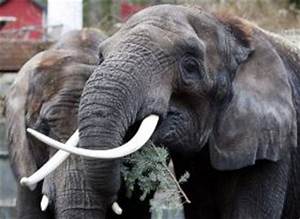
Label: elephant